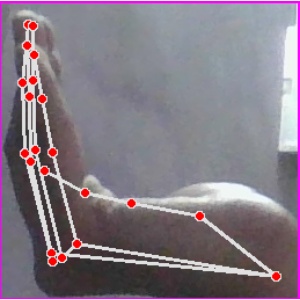
अक्षर: स